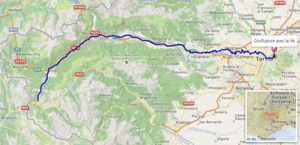
Carte réalisée d'après les données Openstreetmap This map was created from OpenStreetMap project data, collected by the community. This map may be incomplete, and may contain errors. Don't rely solely on it for navigation.
La Doire Ripaire est un cours d'eau du Piémont long de 125 km, doté d'un bassin de 1 251 km², et affluent gauche du fleuve Pô.